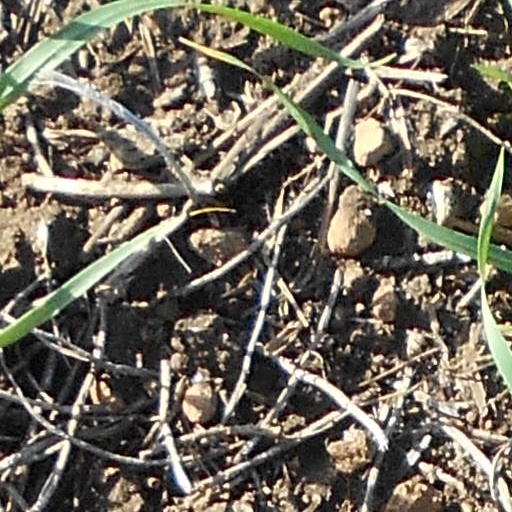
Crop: wheat